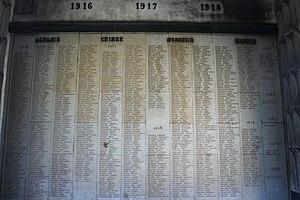
Monument aux morts présent dans la Porte de France de Grenoble.
Cet article recense les œuvres d'art dans l'espace public de Grenoble, en France.
La Porte de France est une porte de ville située à l'entrée ouest de Grenoble. Elle a été érigée en 1620 dans le cadre de la fortification de la colline de la Bastille par le Duc de Lesdiguières.
Cet article recense les monuments aux morts de France classés ou inscrits aux monuments historiques.